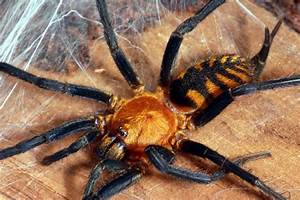
Label: spider